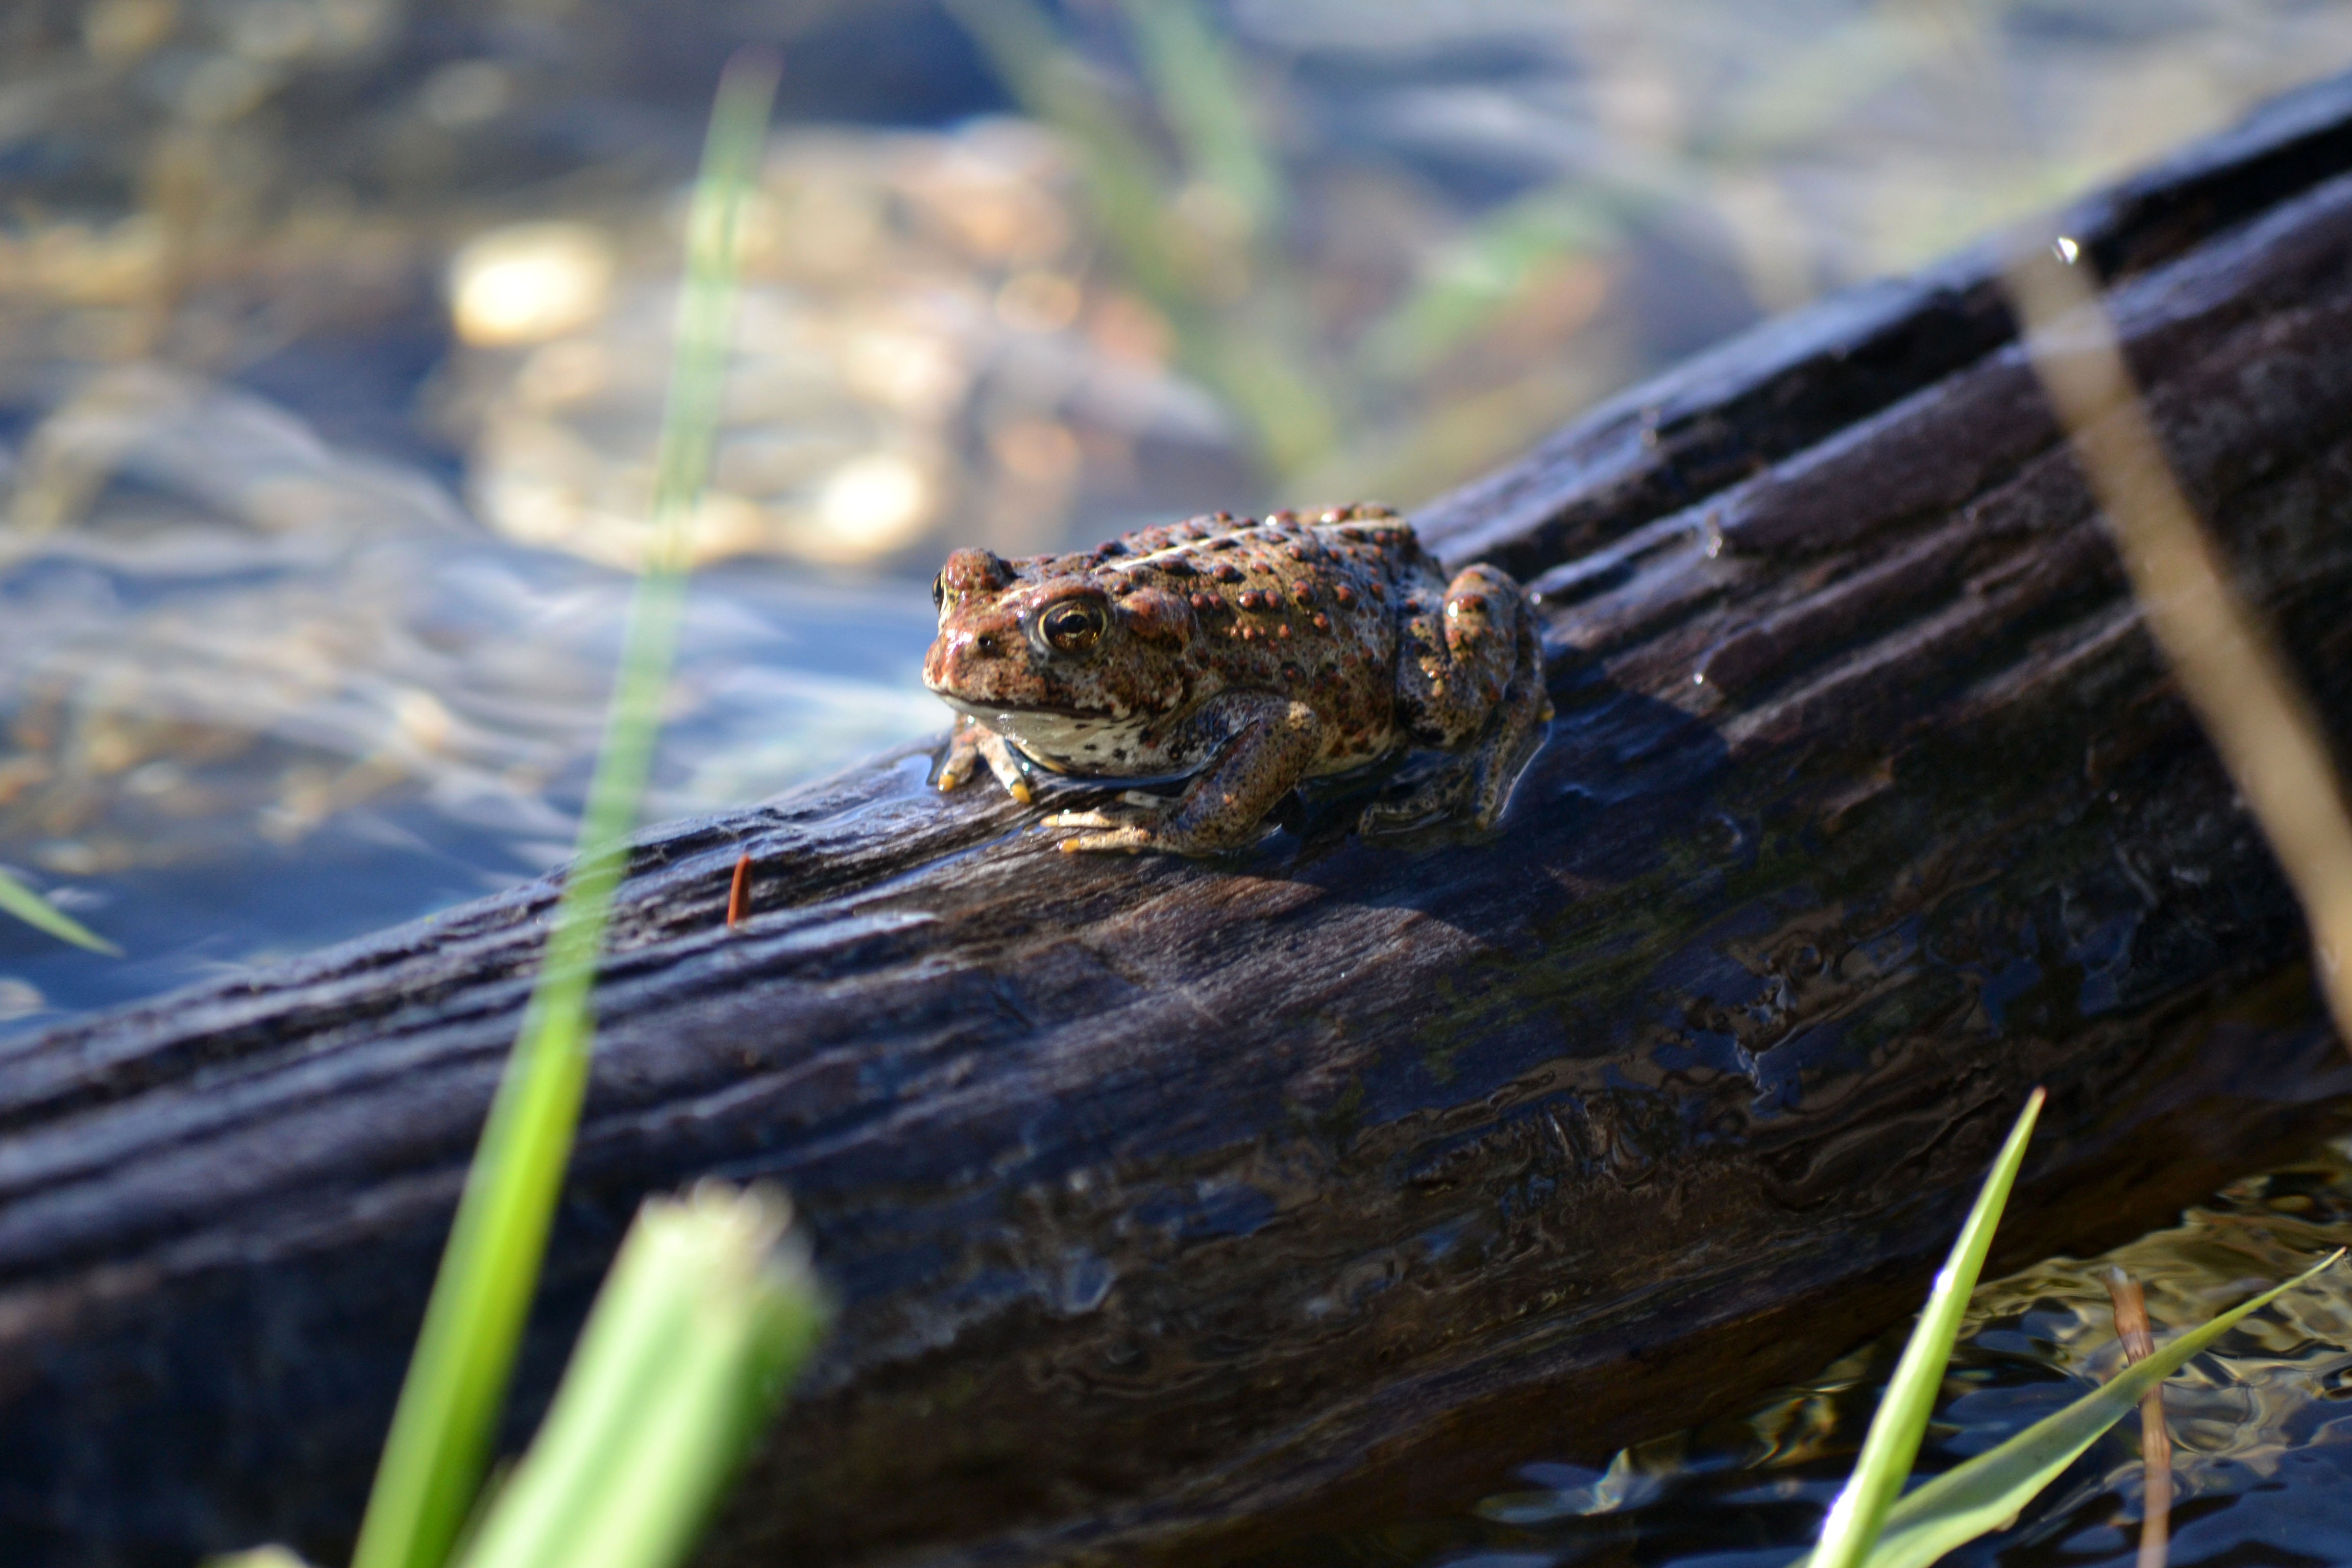
water, nature, grass, wildlife, wild, log, frog, reptile, amphibian, fauna, close up, rocks, vertebrate, weeds, macro photography